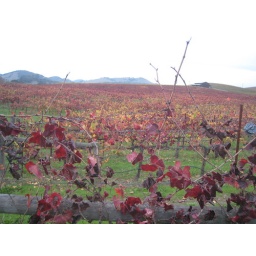
Nancy's house in Napa - Vineyards across the street